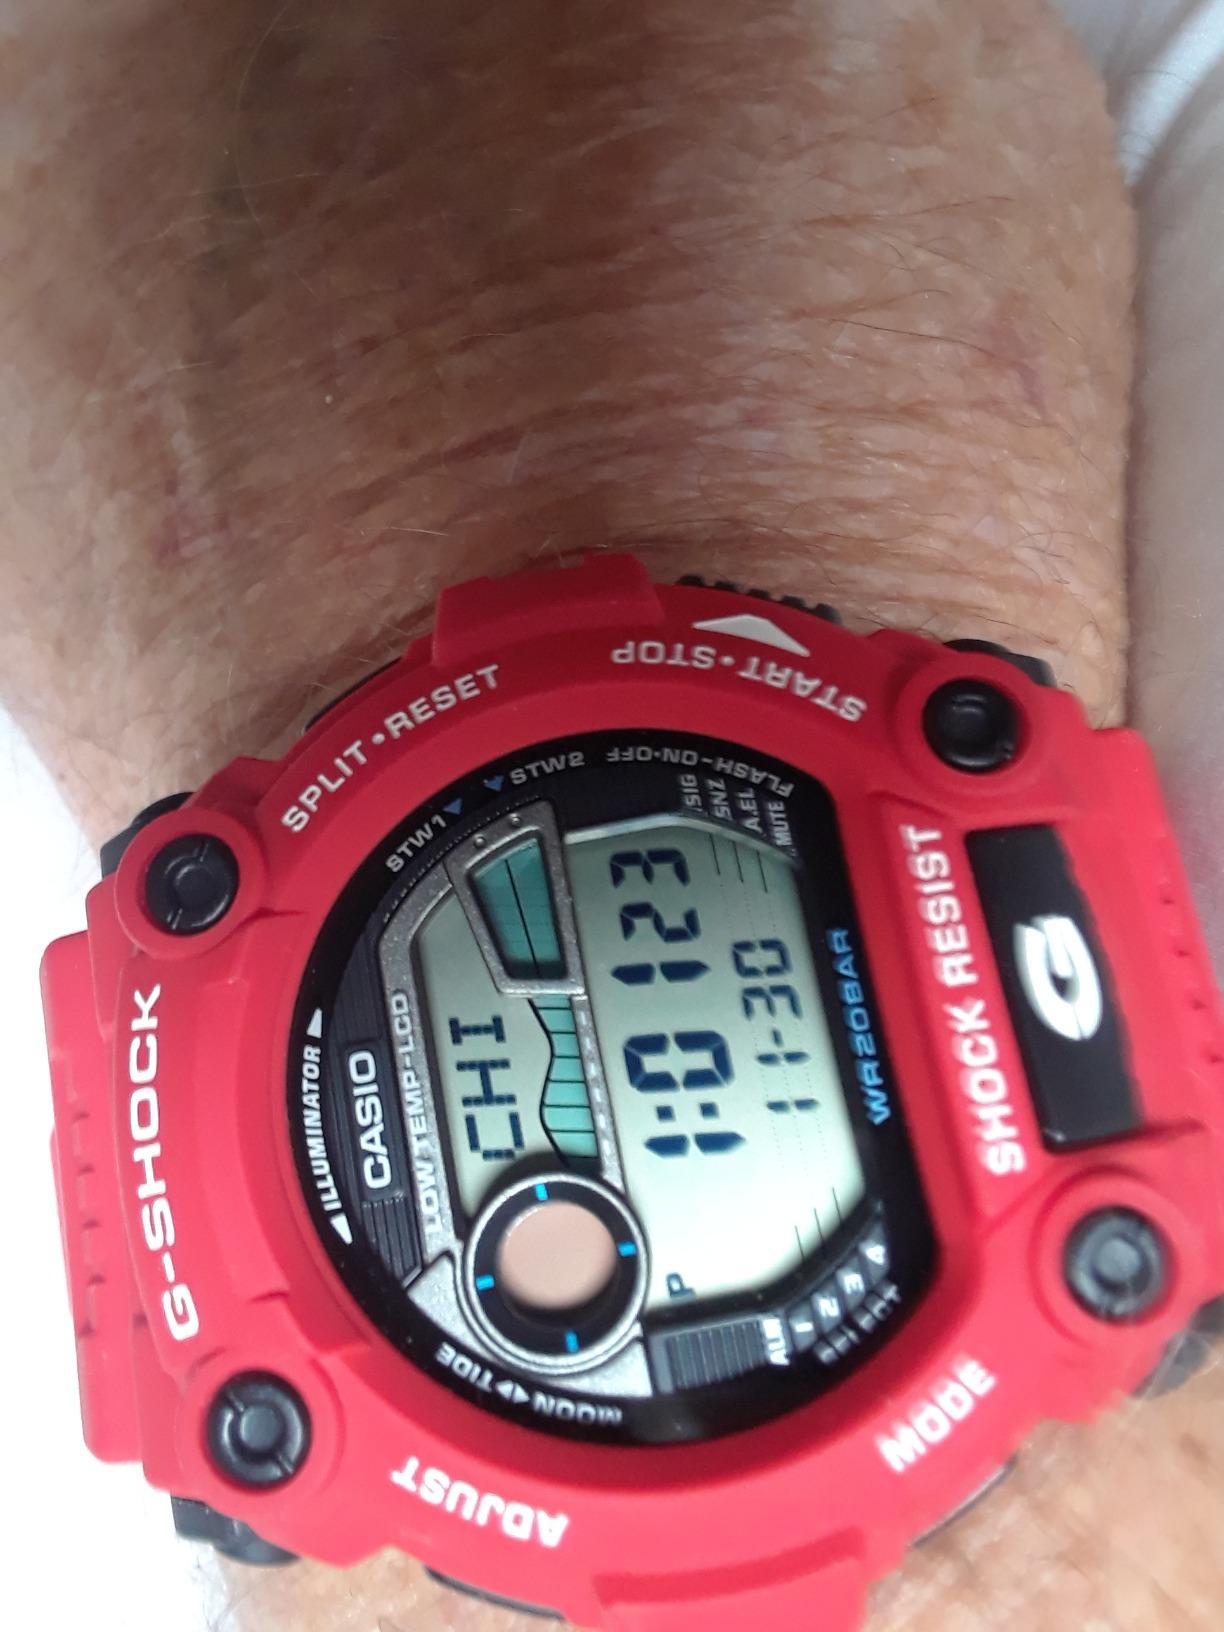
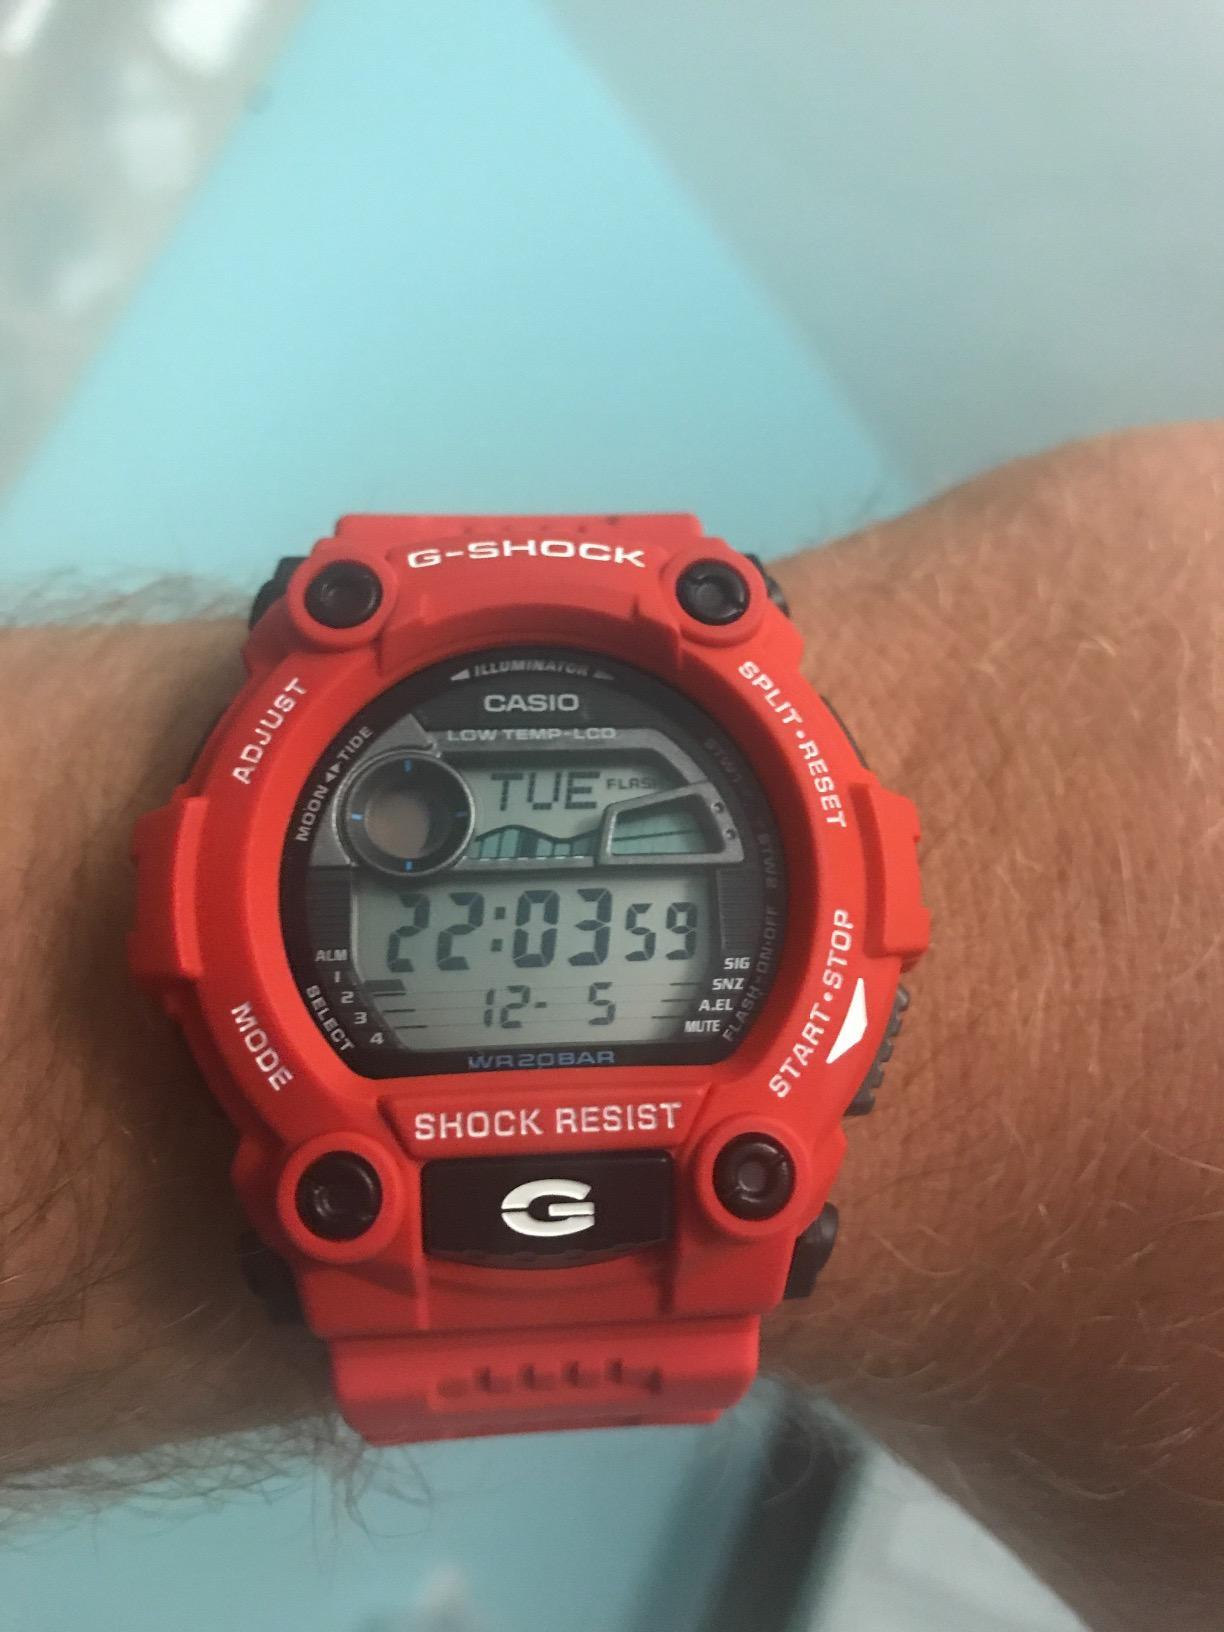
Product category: accessories_watch
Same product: yes